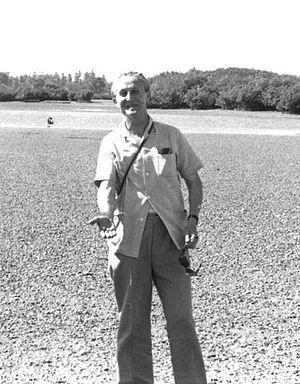
L’histoire du Sénégal – avant l'accession du pays à son indépendance en 1960 – s'inscrit d'abord dans celle d'entités plus larges telles que, successivement, le Sahara, le Soudan, la Sénégambie ou l'Afrique-Occidentale française, avant d'être associée à l'époque contemporaine à celle des États voisins du Sahel africain.
Raymond Mauny est un historien français, spécialiste de la préhistoire et de la protohistoire de l'Afrique, en particulier du Sénégal et du Mali.